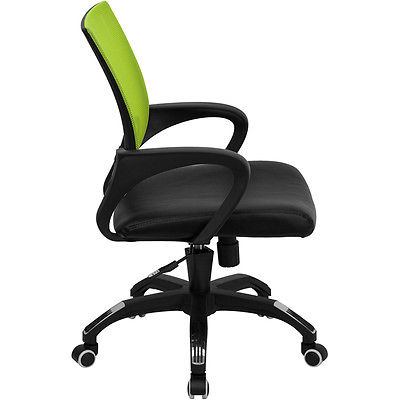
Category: chair